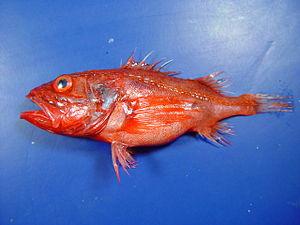
La rascasse serran est un poisson bathydémersal se trouvant à des profondeurs de 150 à 780 m. Il fréquente l'Atlantique et le Pacifique.